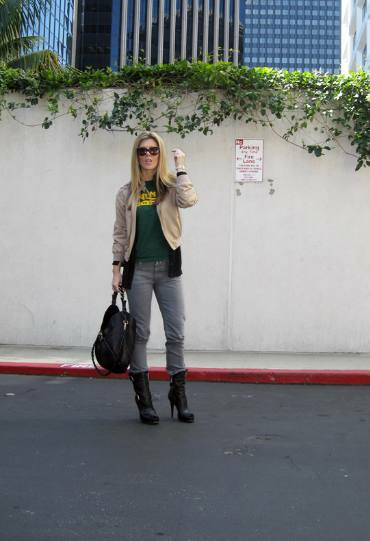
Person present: Yes